Citizen Plaza station

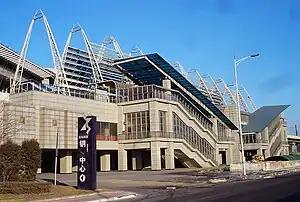

Citizen Plaza Station, also known as Shiminguangchang Station, is a station of Line 9 of the Tianjin Metro. It started operations on 28 March 2004.